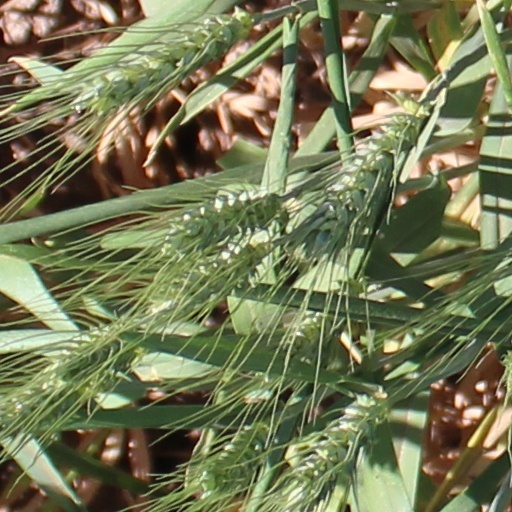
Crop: wheat